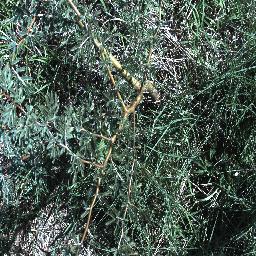
Label: prickly_acacia